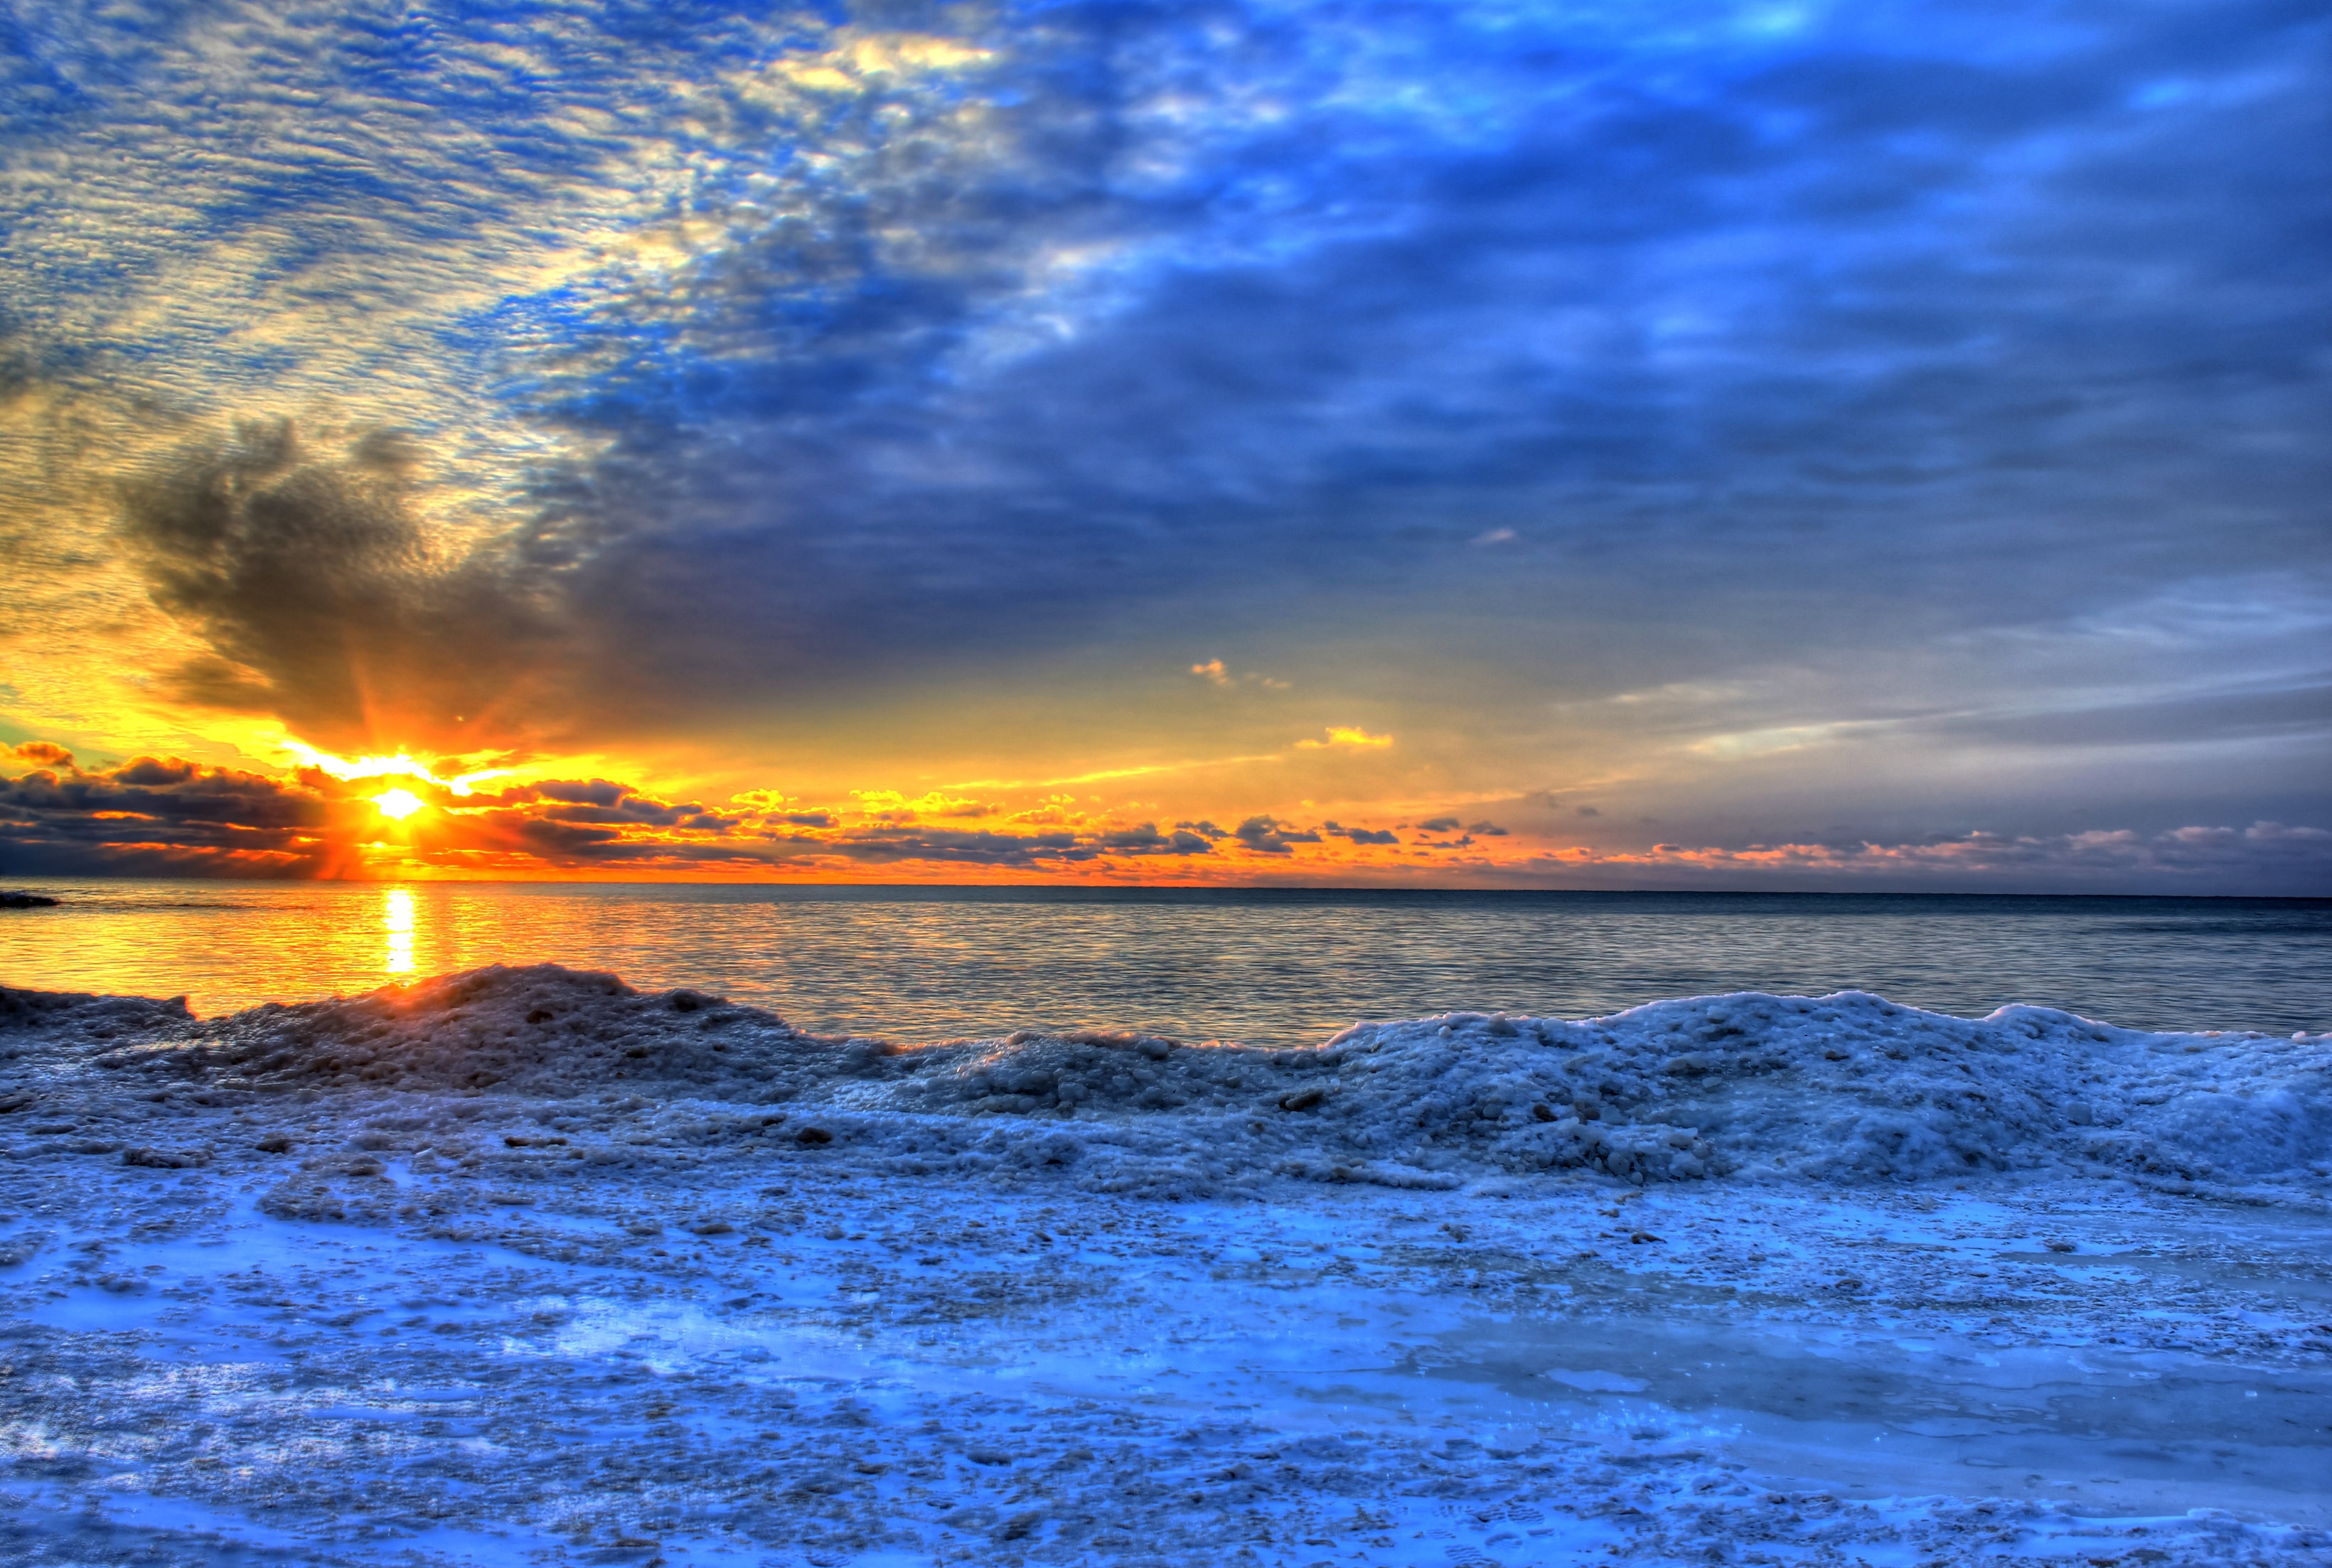
beach, landscape, sea, coast, ocean, horizon, snow, winter, cloud, sky, sun, sunrise, sunset, sunlight, morning, shore, wave, lake, dawn, atmosphere, dusk, ice, evening, reflection, scenic, seascape, clouds, afterglow, lake michigan, wind wave